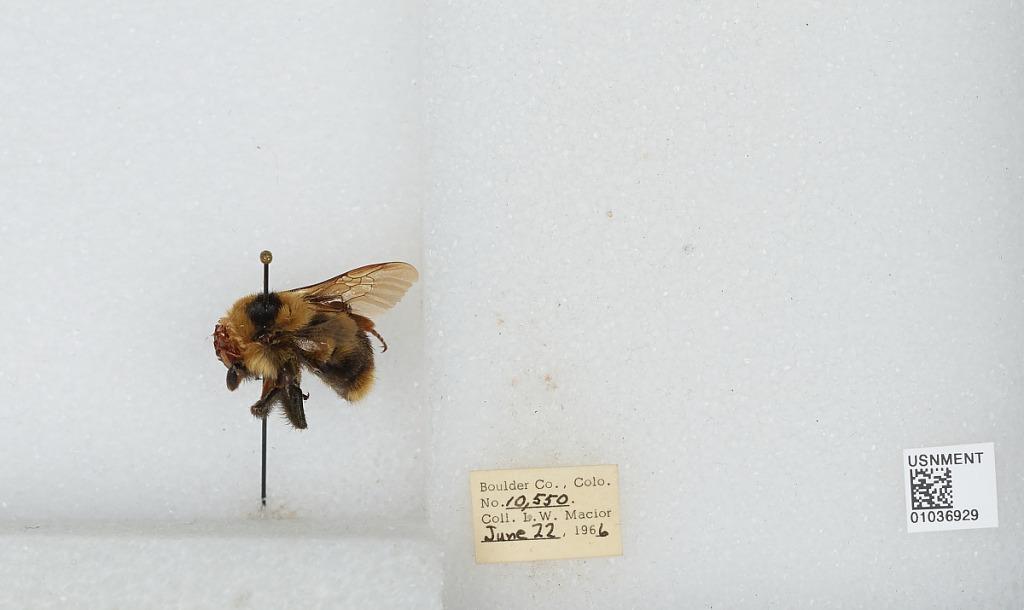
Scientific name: Bombus (Cullumanobombus) rufocinctus Cresson
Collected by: L. Macior
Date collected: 1966-6-22
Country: United States
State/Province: Colorado
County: Boulder
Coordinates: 40.015, -105.27